Flaming Feather

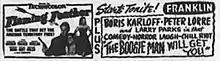
Newspaper advertisement for "Flaming Feather" and "The Boogie Man Will Get You"

Flaming Feather is a 1952 American Technicolor Western film directed by Ray Enright and starring Sterling Hayden. The film was shot on location around Oak Creek Canyon near Sedona, Arizona, and at the Montezuma Castle National Monument near Sedona. The local Yavapai Indians, who were employed as extras on the production, refused to enter the cliff dwellings because they represented the "dwelling place of the dead." Consequently, production was delayed while a band of Navajos was brought in from a reservation 137 miles (220.5 km) away, to replace them.